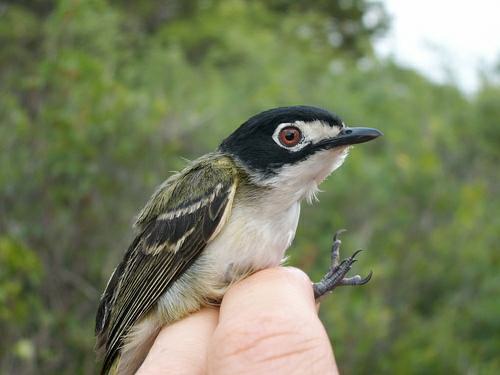
A photo of a black capped vireo